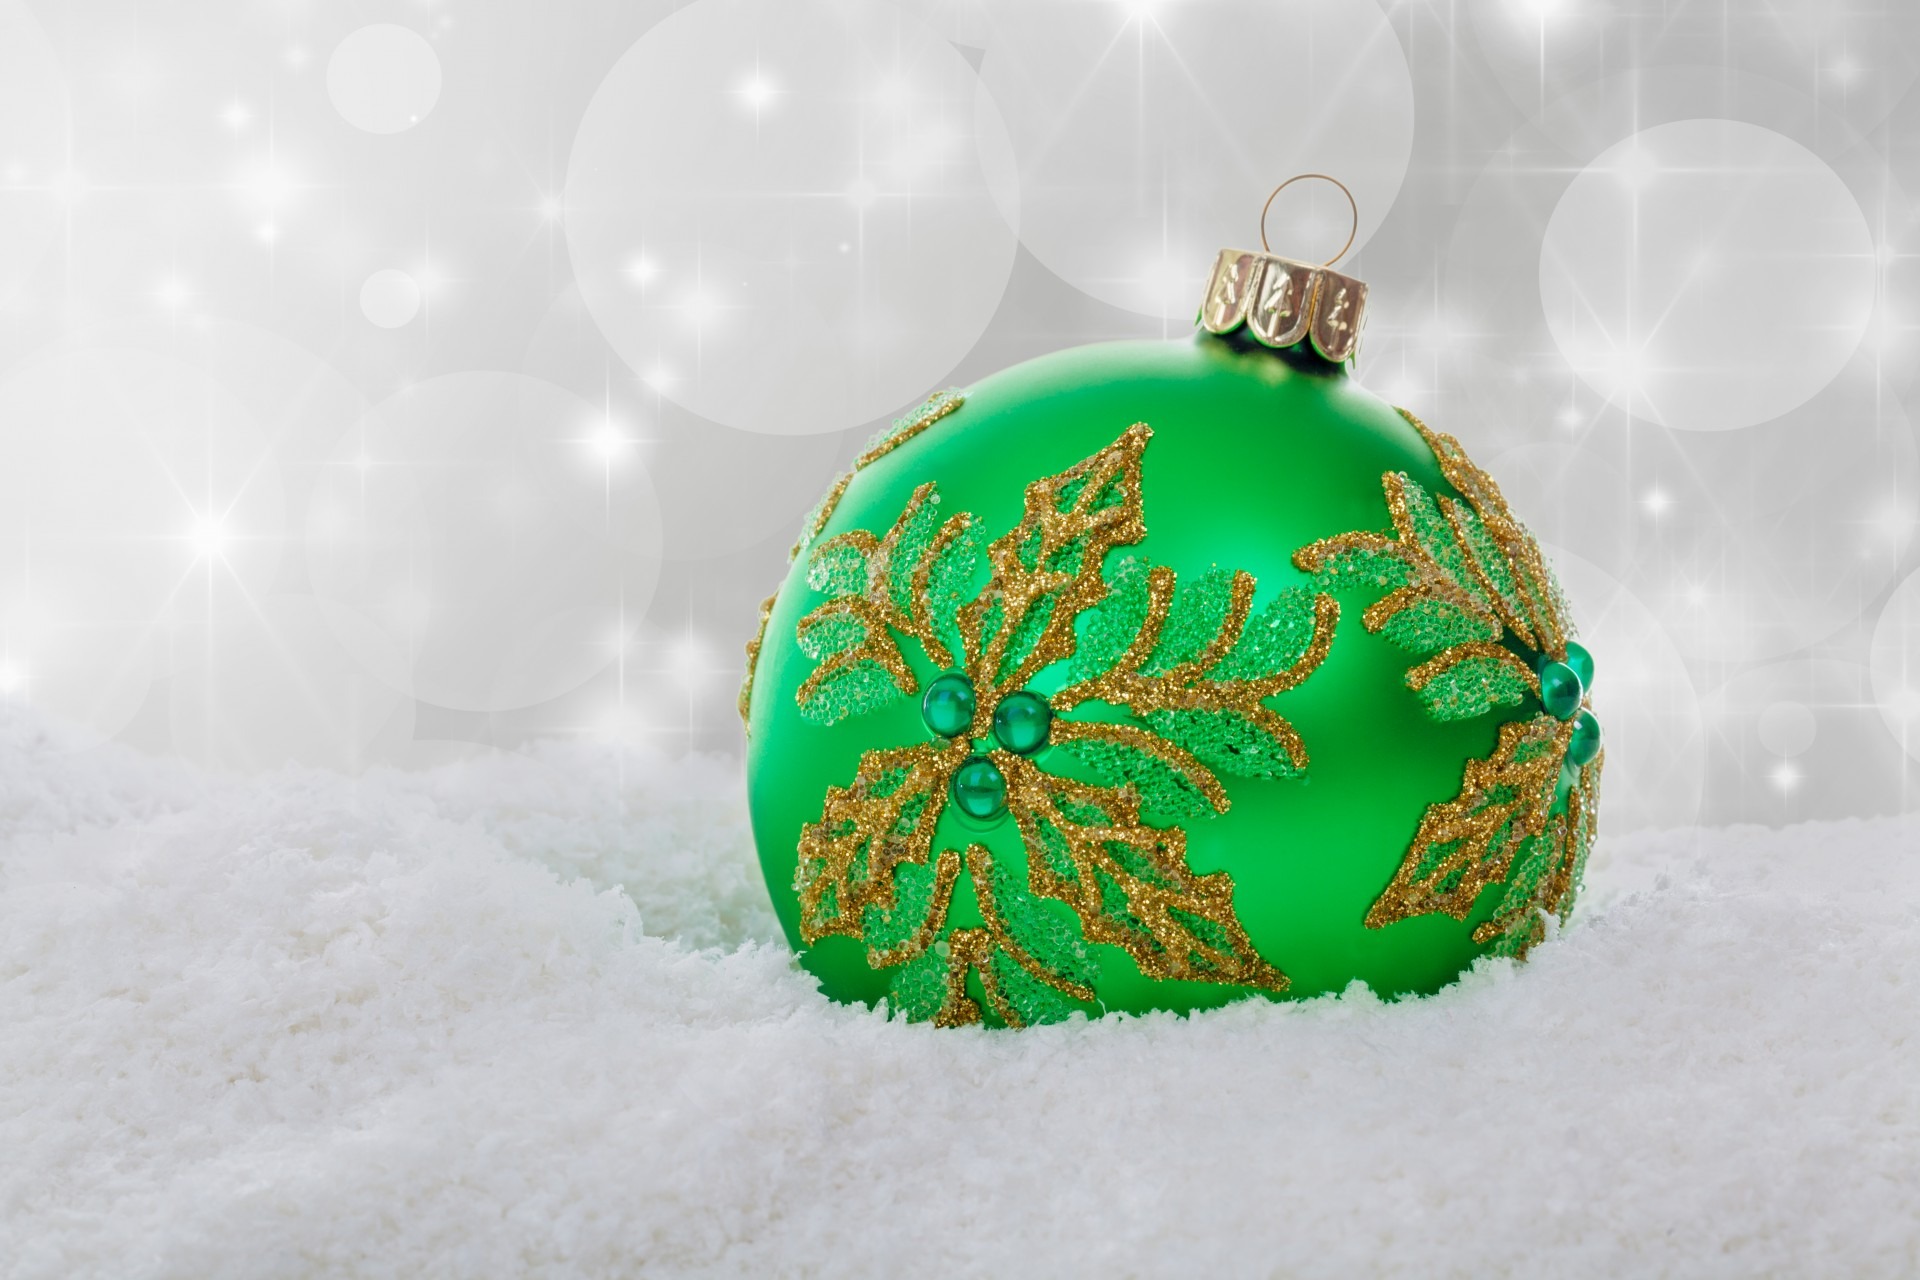
snow, cold, winter, celebration, ice, decoration, green, symbol, holiday, christmas, decor, new year, christmas tree, season, christmas decoration, jewellery, sparkling, seasonal, december, xmas, merry, green bauble, green christmas ball